Baptiste Hurni

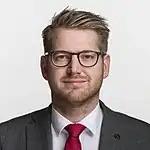
Baptiste Hurni (2019)

Coming from a family of teachers, Hurni first obtained a master's degree in history and French literature and then studied law at the University of Neuchâtel. After completing his bachelor's degree, he decided to do a double master's degree at two universities, the University of Neuchâtel and King's College London. He was certified as a lawyer in 2016 and has been working at Javet Schwarb Mauri Lawyers since 2019. He represents the tenants' side at the regional arbitration board for rental issues.